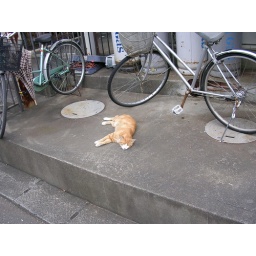
Stray cat around my home (5)